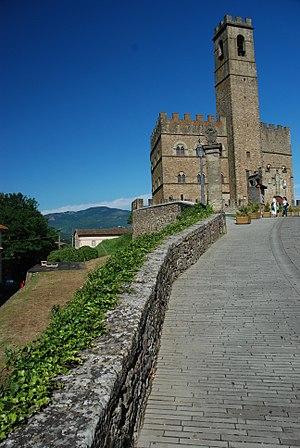
Le château de Poppi est un château médiéval situé à Poppi, en Toscane, Italie, qui fut autrefois la propriété de la famille noble des comtes Guidi. Ce palais forteresse, qui a permis à la famille de résister jusqu'en 1440 aux Florentins, a été réalisé par le comte Simone de Batifolle Guidi et son fils Simon.